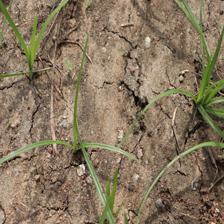
Label: Grass